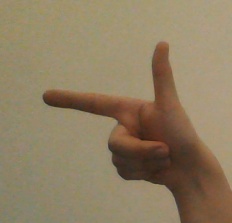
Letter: yaa